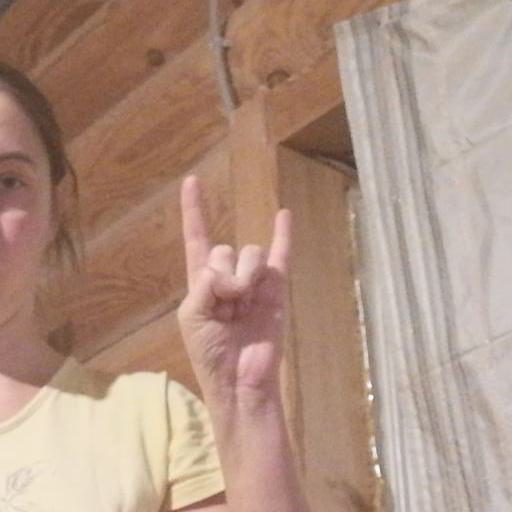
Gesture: rock